William Gardner Choate

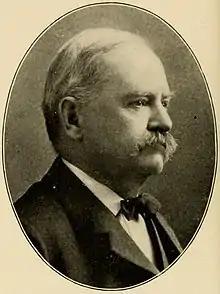

William Gardner Choate (August 30, 1830 – November 14, 1920) was a United States district judge of the United States District Court for the Southern District of New York. He also cofounded the Choate Rosemary Hall college, a private boarding school in Wallingford, Connecticut.